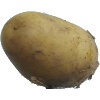
Label: white_potato